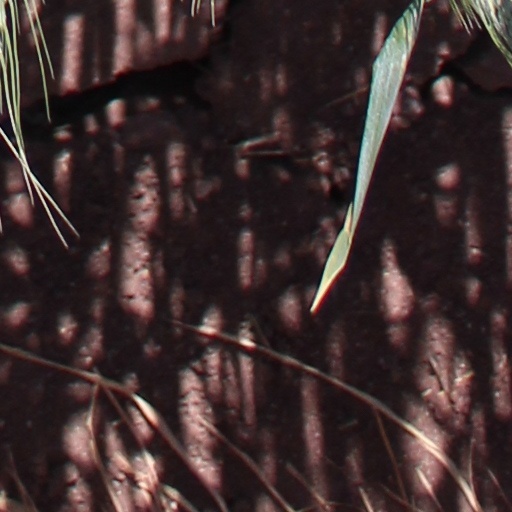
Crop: wheat